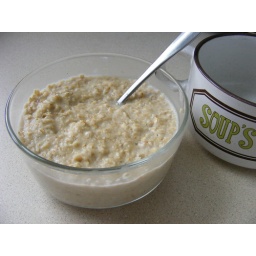
oatmeal rocks in glass Pyrex bowl